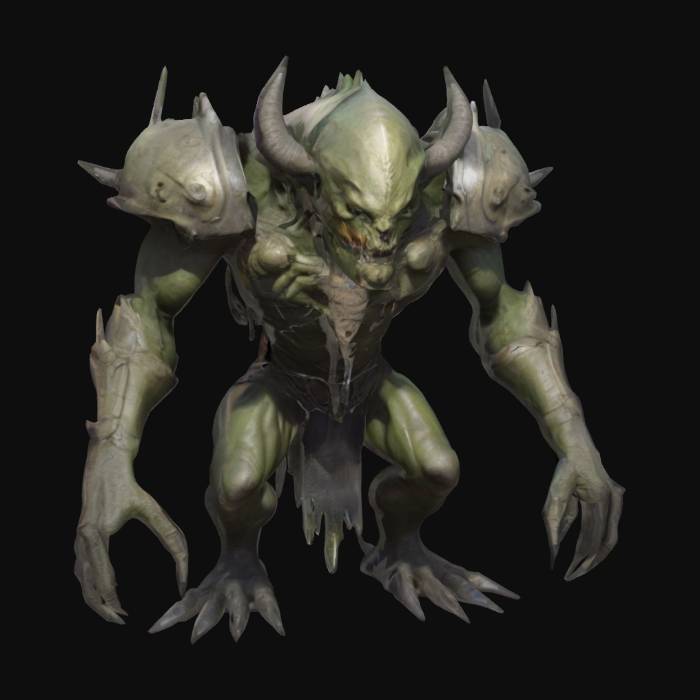
미적 점수 (1~10점): 8